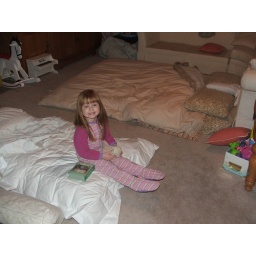
First time sleeping by the Christmas tree